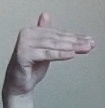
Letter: khaa